Answer in natural language. How many Fridges are visible in the scene? Choose between the following options: 2, 3, 4, 1 or 0
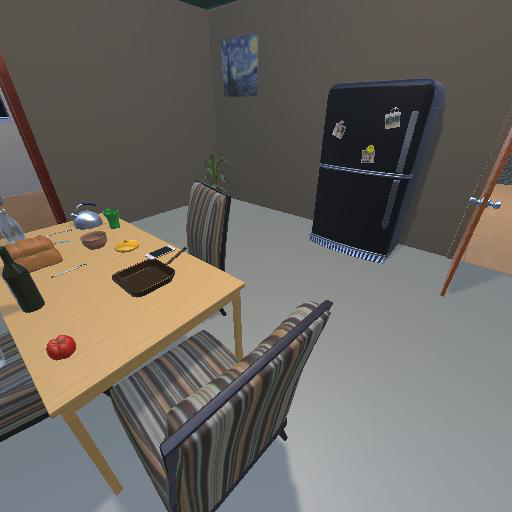
<answer>1</answer>